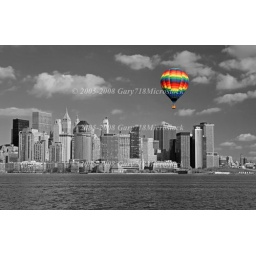
Lower Manhattan Skyline in black and white